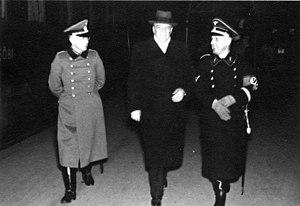
La Police de la République hongroise est la police d'État en Hongrie. Elle a été créée en 1990 sous sa forme actuelle, en rupture avec la police d'État sous le communisme. Elle dépend à la fois du ministère de l'Intérieur et de la Capitainerie principale nationale, dont le capitaine principal est nommé par le Premier ministre de Hongrie.